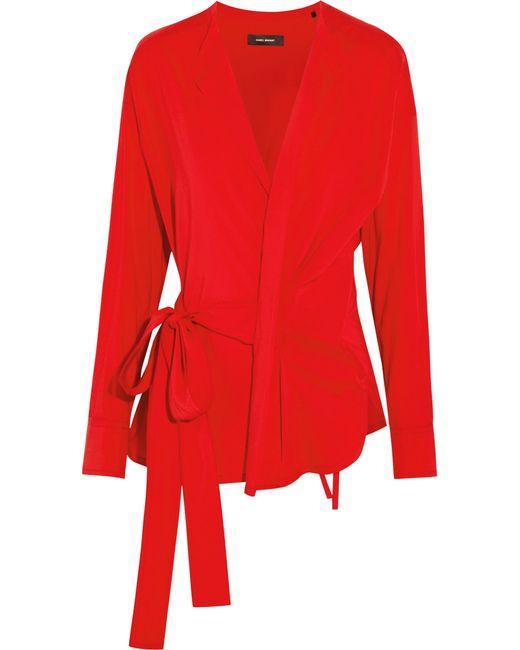
rotes formelles Top mit langen Ärmeln